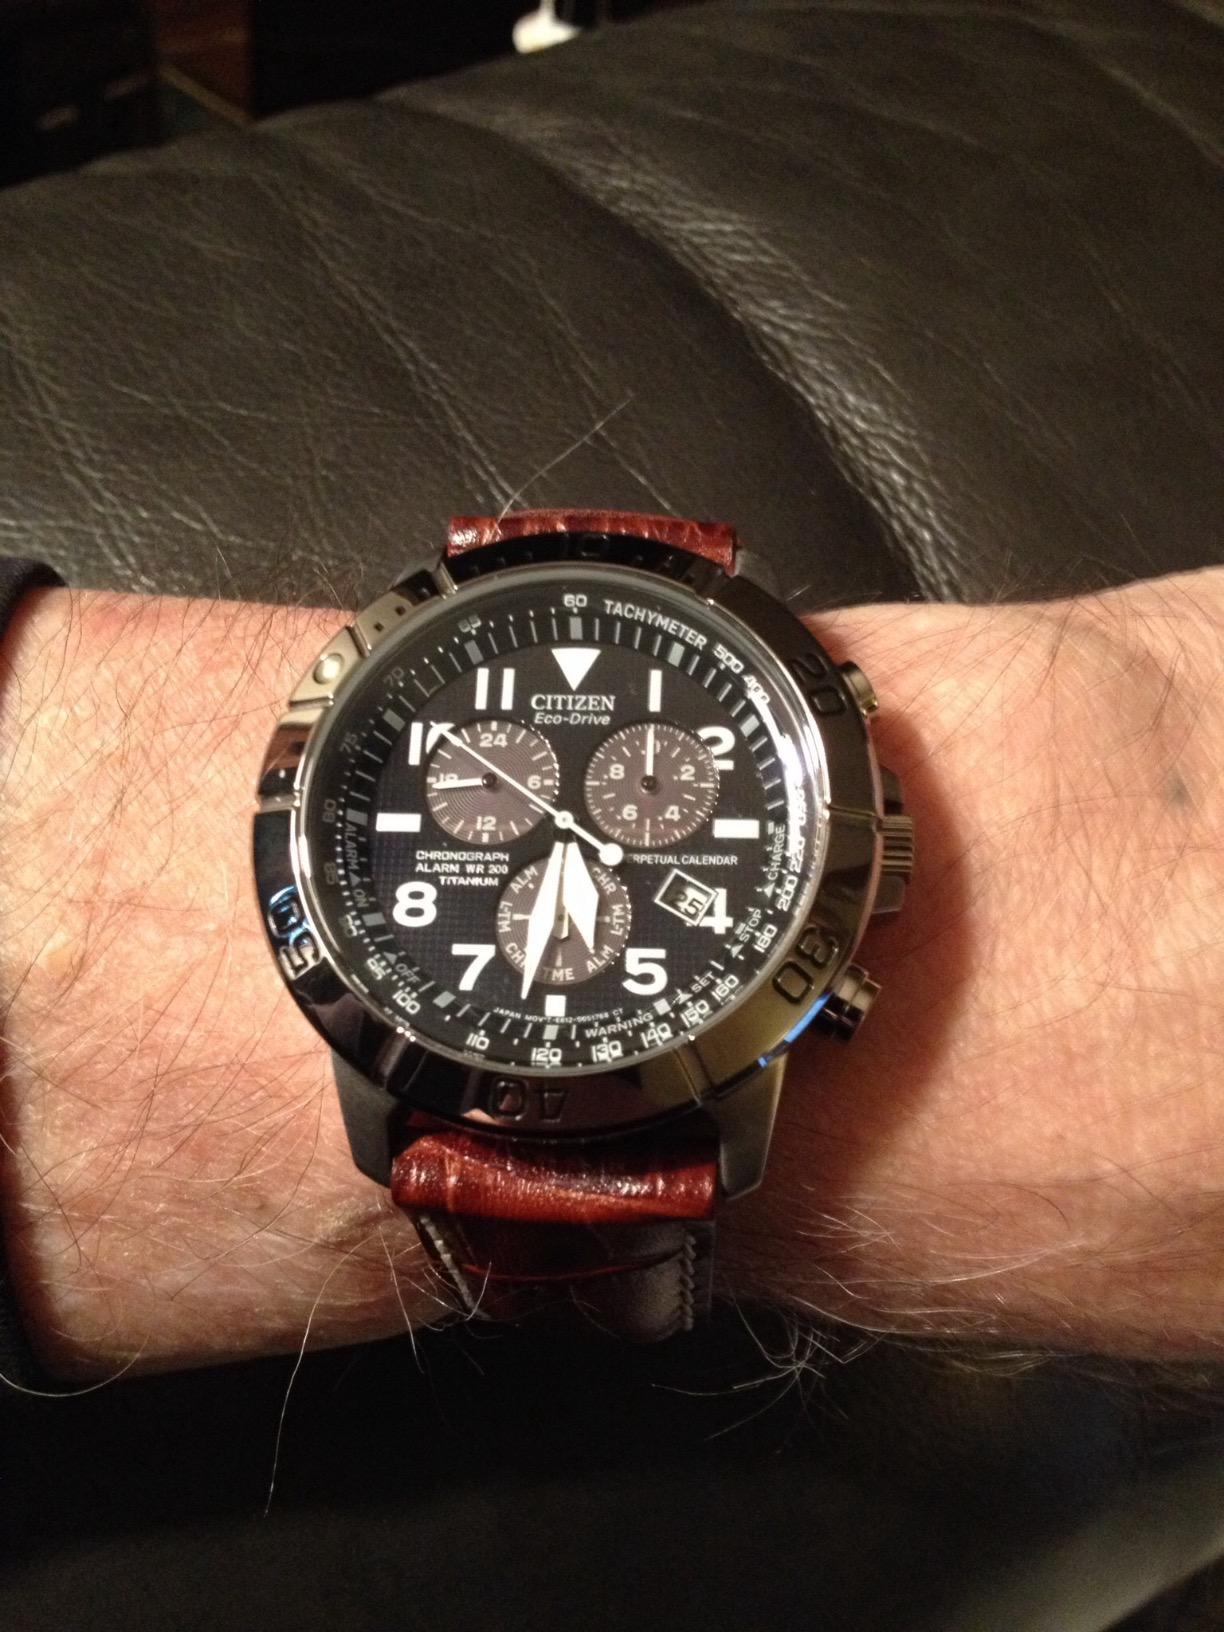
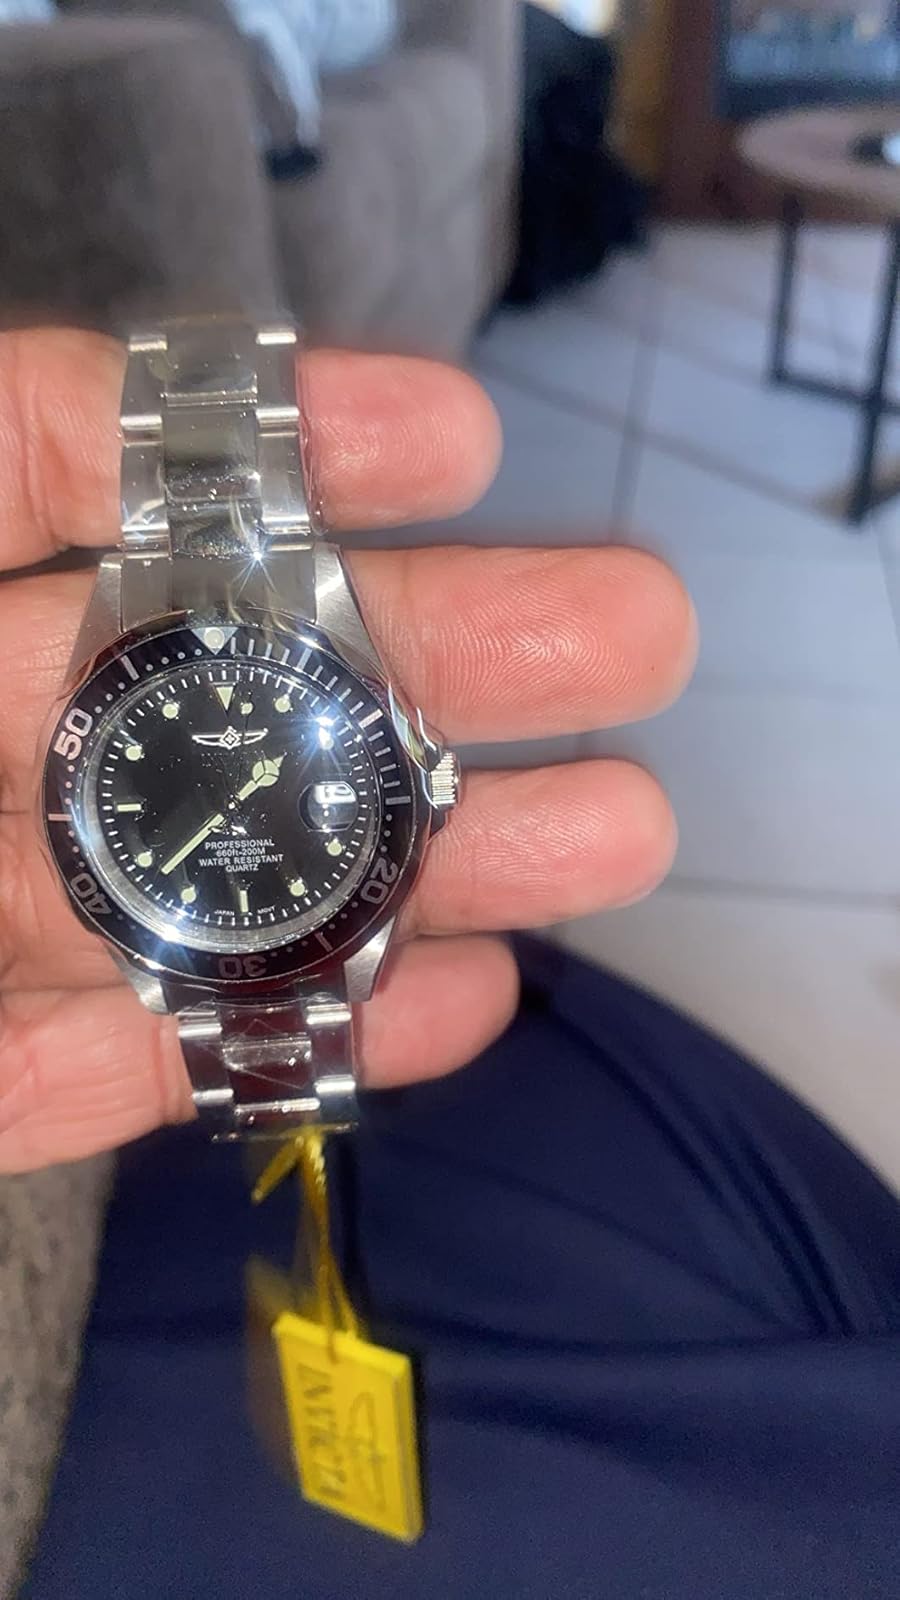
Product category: accessories_watch
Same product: no